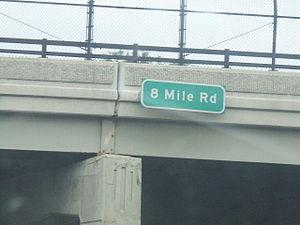
La 8 Mile Road est le nom courant de la M-102, est une route qui se situe à Détroit dans le Michigan, aux États-Unis.